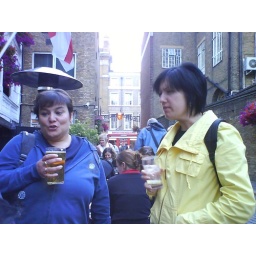
The George pub near London bridge. Canada water to London bridge walk.